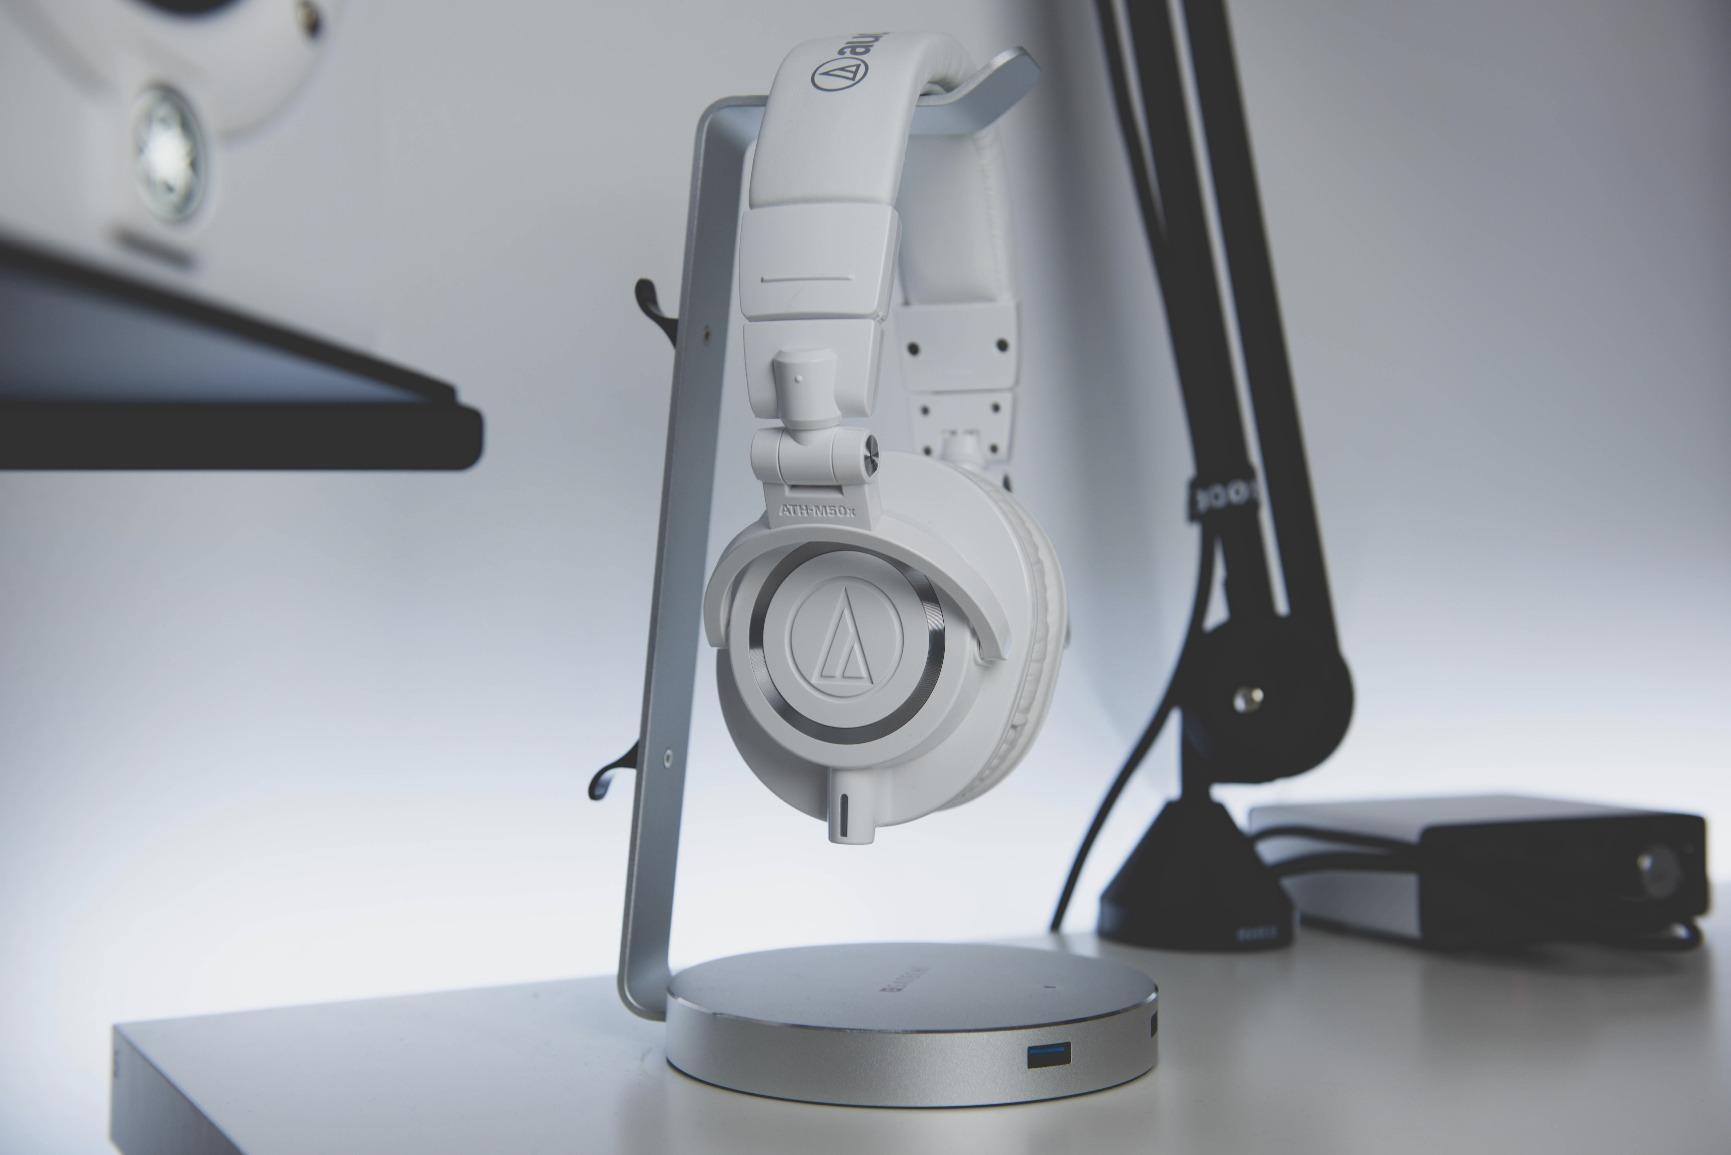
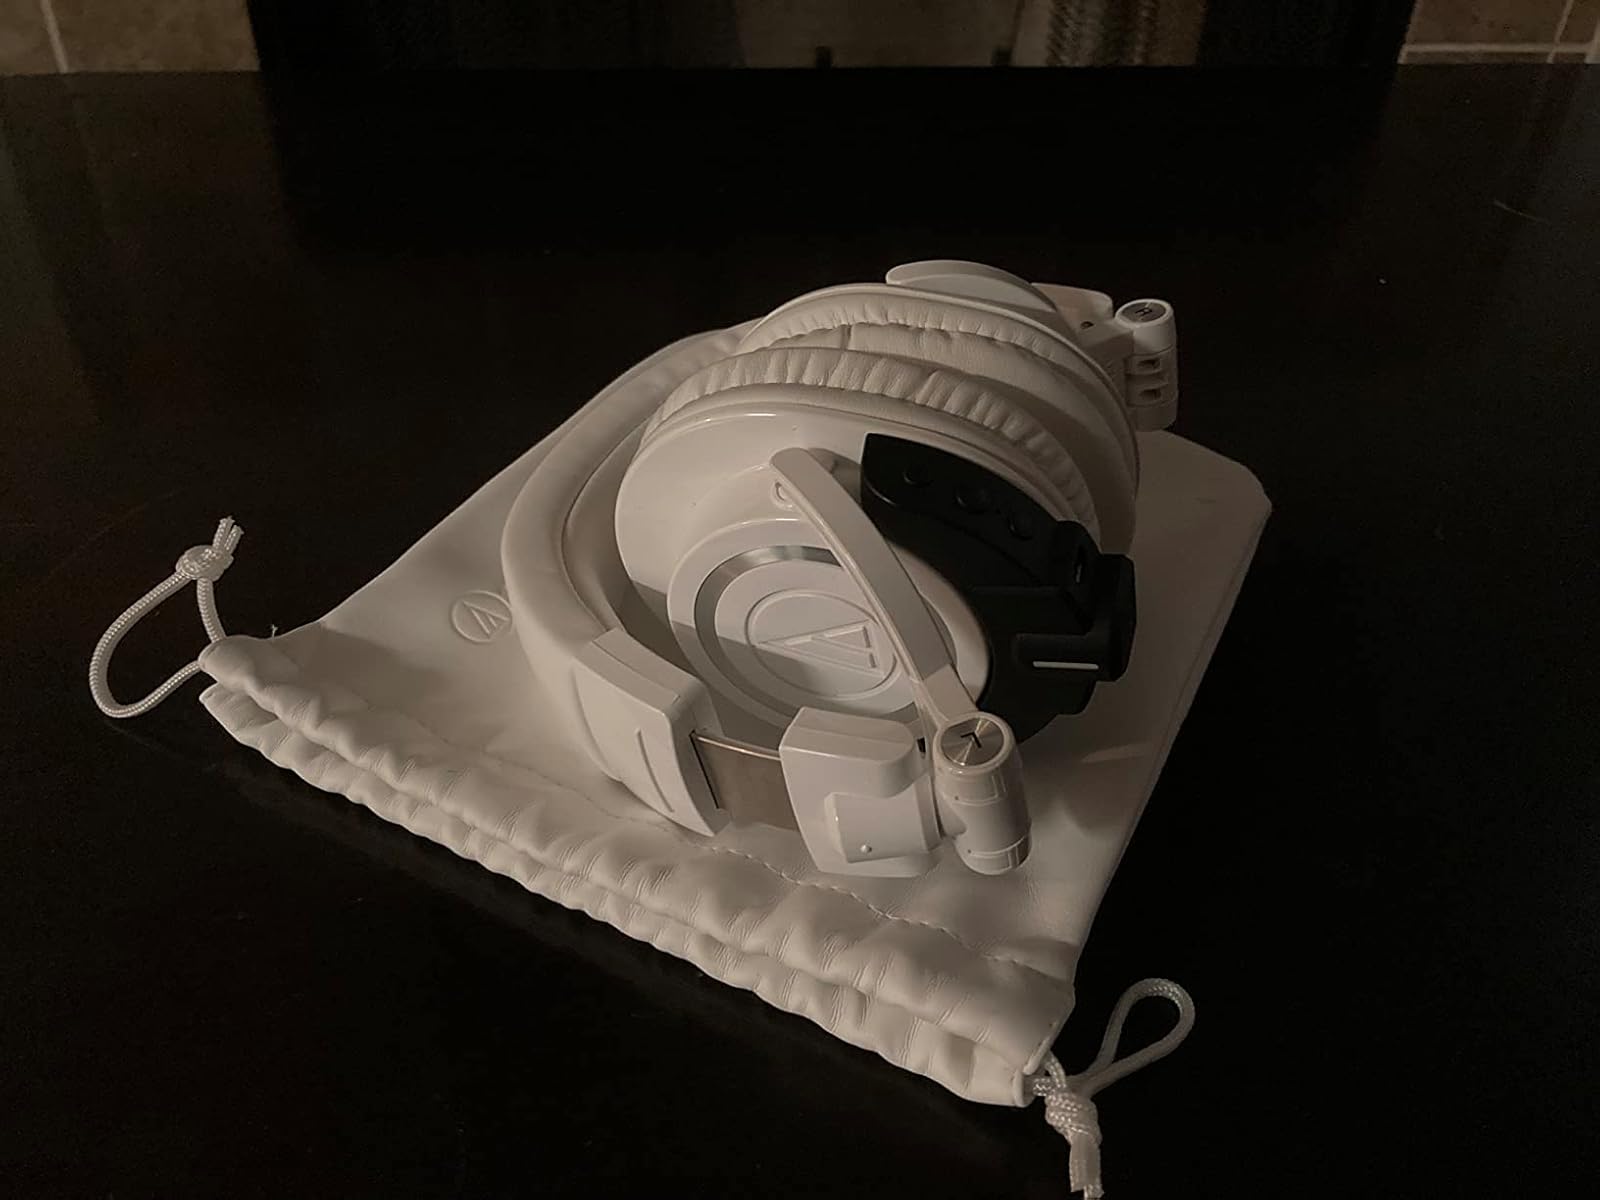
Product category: headphones
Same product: yes